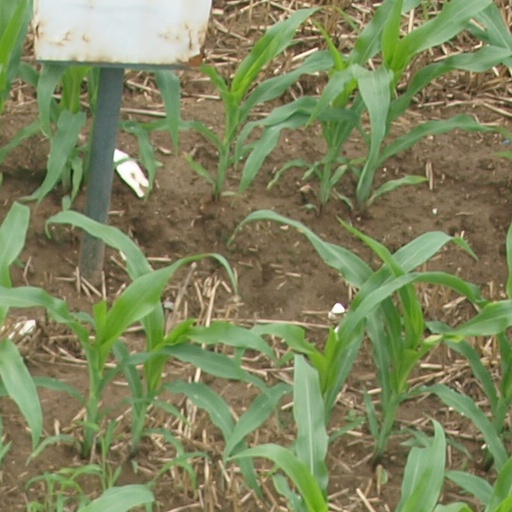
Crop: maize; corn